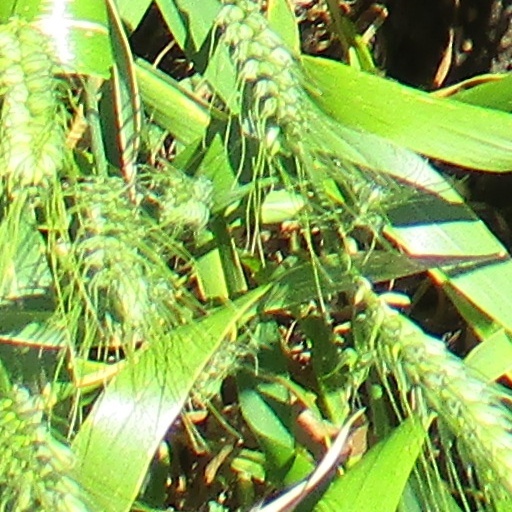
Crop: wheat